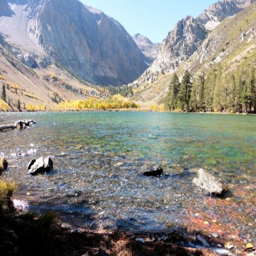
arriving at the beautiful miles roundtrip